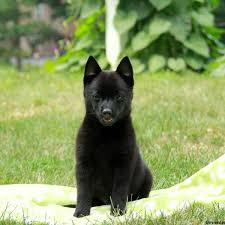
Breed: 201-n000024-schipperke